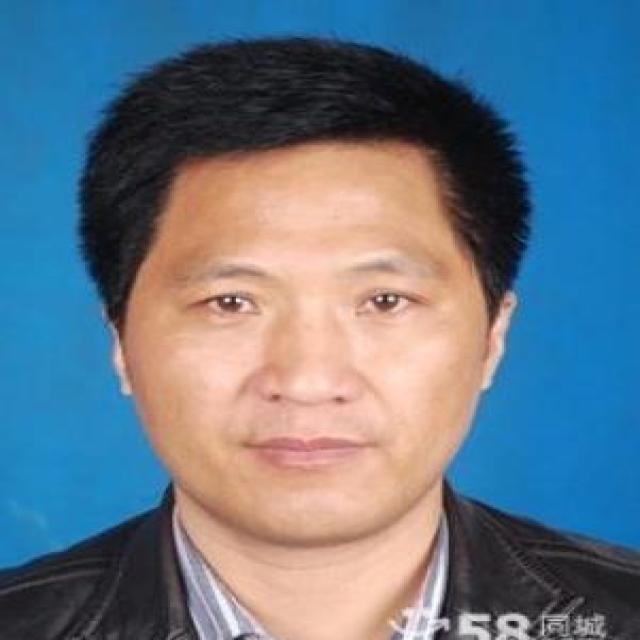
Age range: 45-64